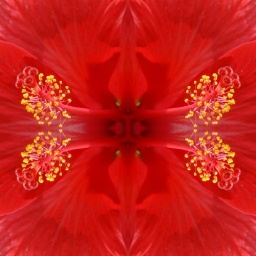
Red is a green eyed monster that sleeps under your bed